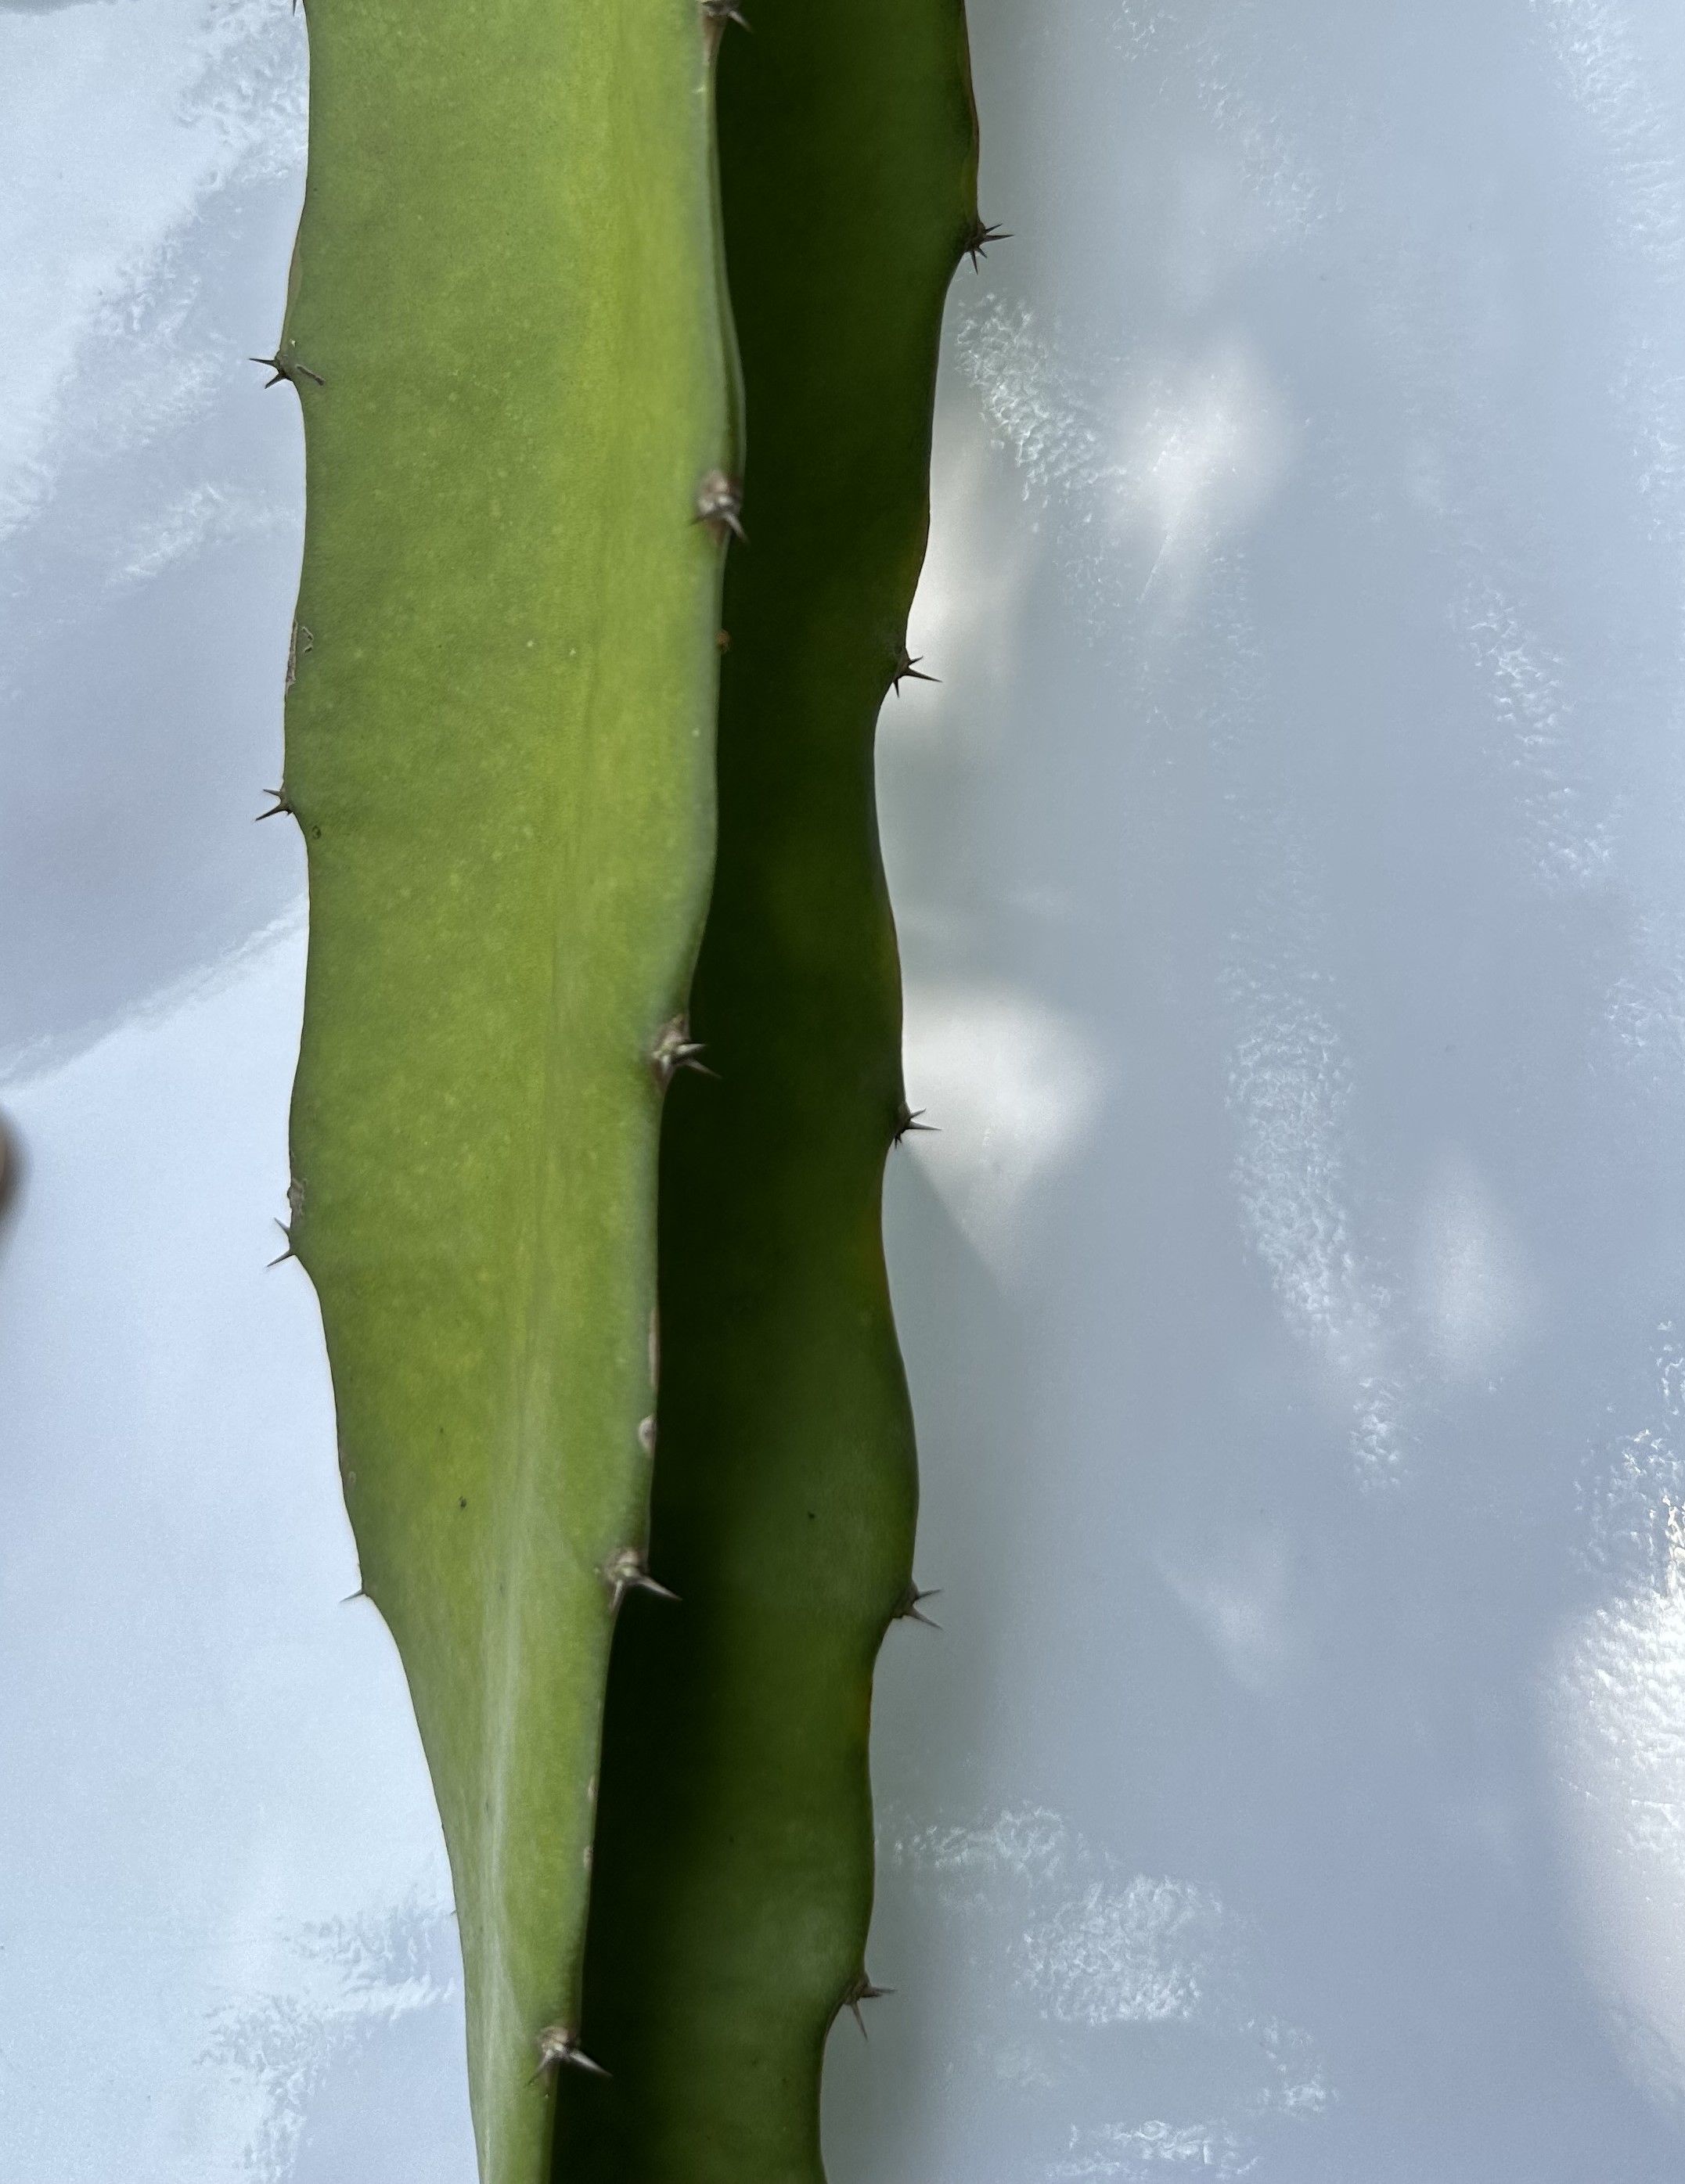
Label: Good leaf